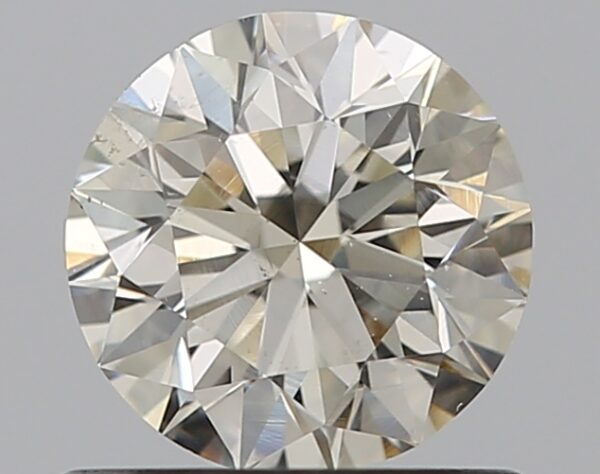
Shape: round
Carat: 0.7
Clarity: SI1
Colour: K
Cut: EX
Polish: EX
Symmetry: EX
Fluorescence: M
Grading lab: GIA
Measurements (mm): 5.59 x 5.63 x 3.56